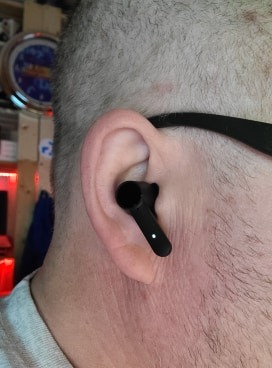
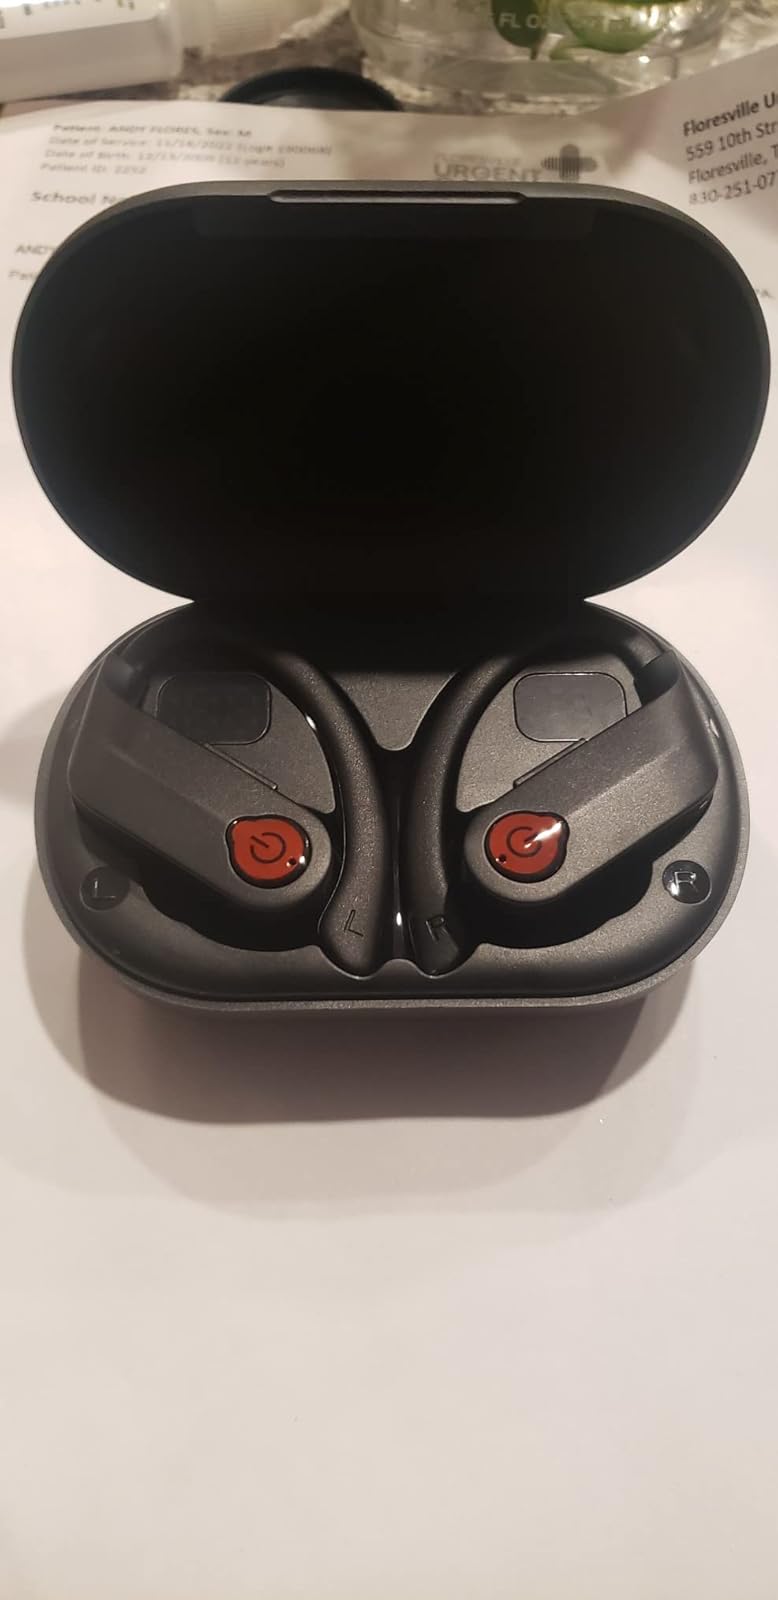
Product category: earbuds
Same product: no